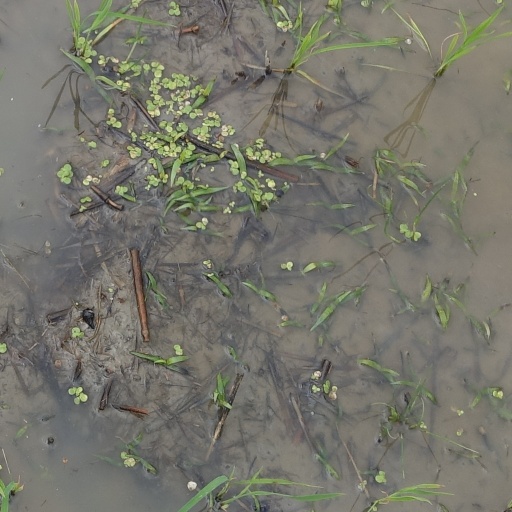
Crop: rice